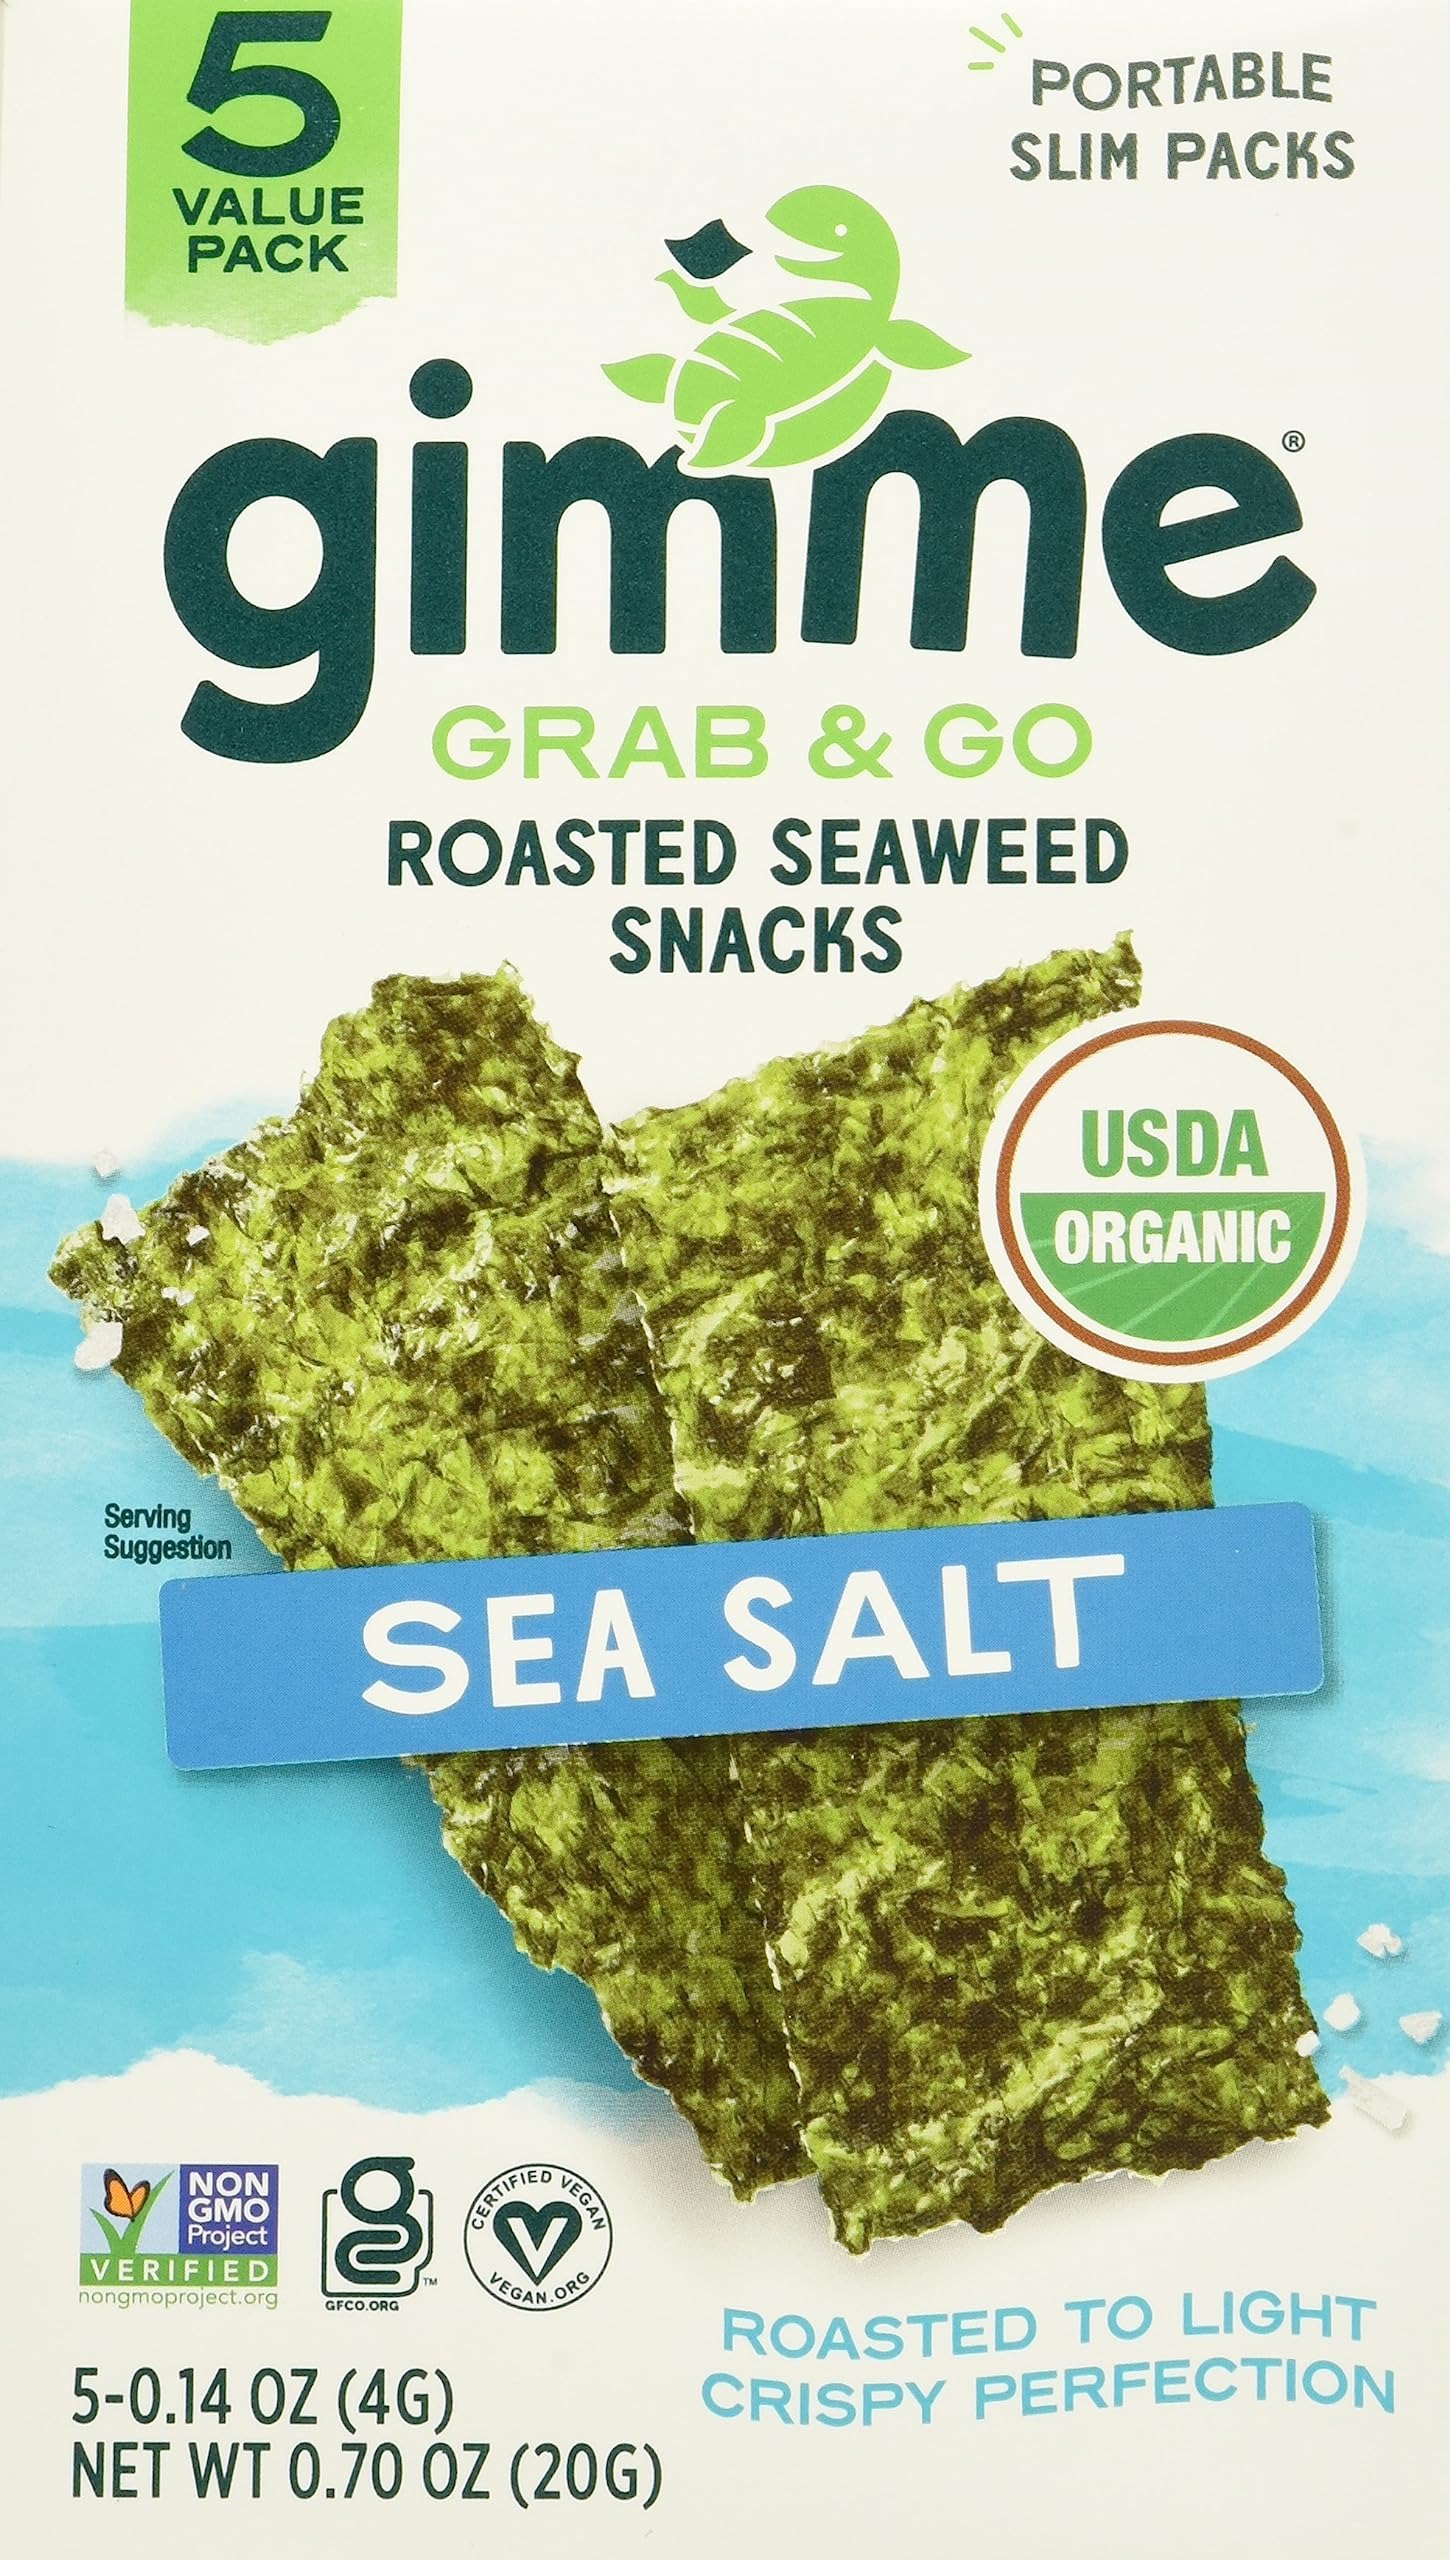
Item Name: Gimme Grab & Go Roasted Seaweed Snacks, Sea Salt, Portable Slim Packs, Vegan, USDA Certified Organic, Gluten Free & Non-GMO, 5 Value Pack, 0.7 Ounce (Pack of 6)
Bullet Point: Gimme Grab & Go Roasted Seaweed Snacks, Sea Salt, Portable Slim Packs, Vegan, USDA Certified Organic, Gluten Free & Non-GMO, 5 Value Pack, 0.7 Ounce (Pack of 6)
Value: 4.2
Unit: Ounce

Price: 6.345